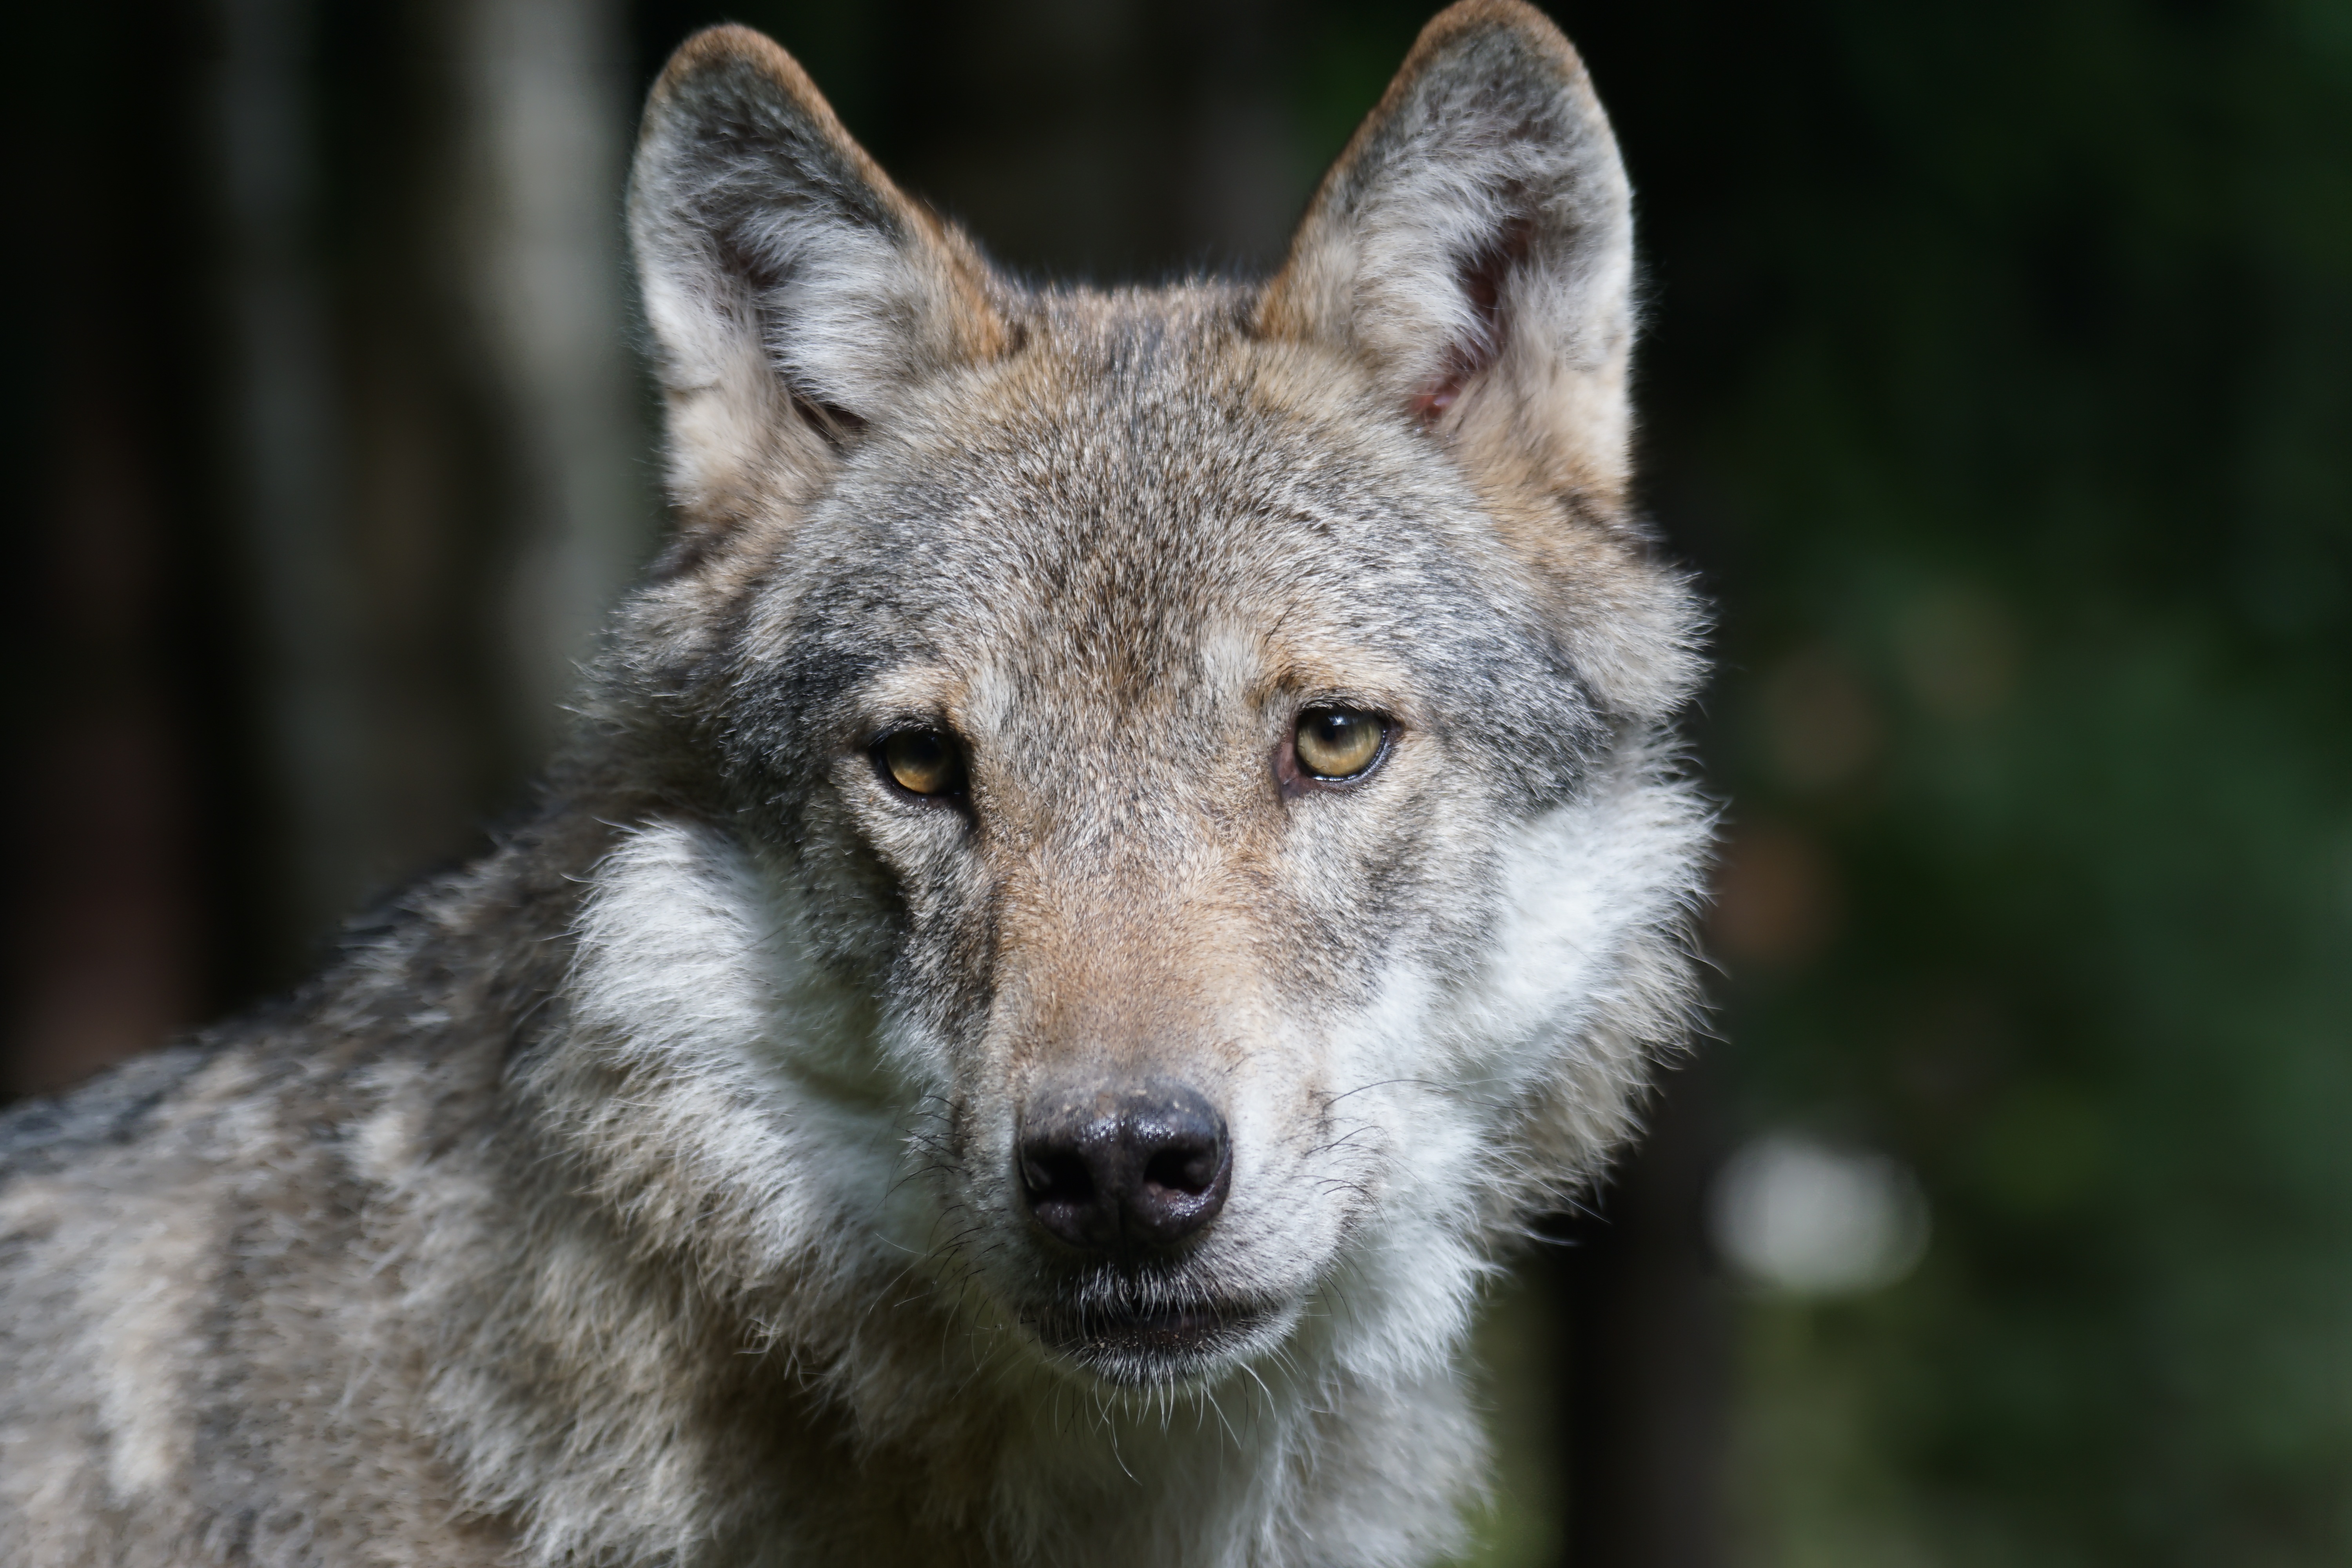
wildlife, portrait, mammal, wolf, predator, coyote, fauna, vertebrate, wildlife photography, dormant, carnivores, european wolf, pack animal, canis lupus, jackal, dog like mammal, red wolf, kit fox, saarloos wolfdog, wolfdog, czechoslovakian wolfdog, carnivoran, greenland dog, east siberian laika, canis lupus tundrarum, tamaskan dog, native american indian dog